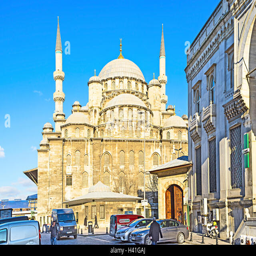
islamic place of worship is the pearl of the turkish architecture